Islamic ornament

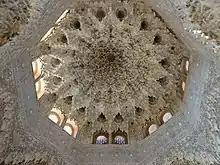
Granada, Alhambra, Hall of the Two Sisters, muqarnas ceiling.

The Islamic arabesque is a form of artistic decoration consisting of "rhythmic linear patterns of scrolling and interlacing foliage, tendrils" or plain lines, often combined with other elements. It usually consists of a single design which can be 'tiled' or seamlessly repeated as many times as desired. This technique, which emerged thanks to artistic interest in older geometric compositions in Late Antique art, made it possible for the viewer to imagine what the pattern would look like if it continued beyond its actual limits. This is a characteristic which made it distinctive to Islamic art.